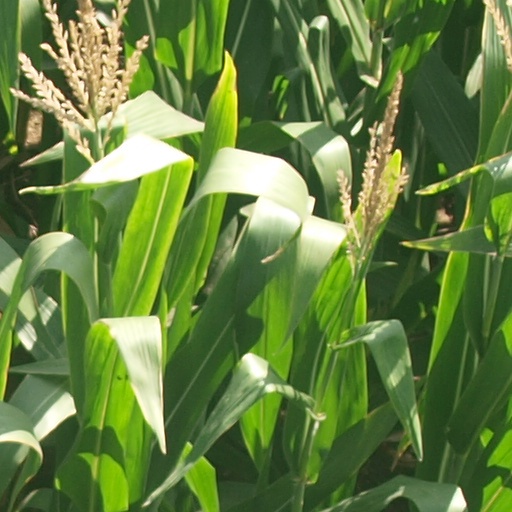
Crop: maize; corn